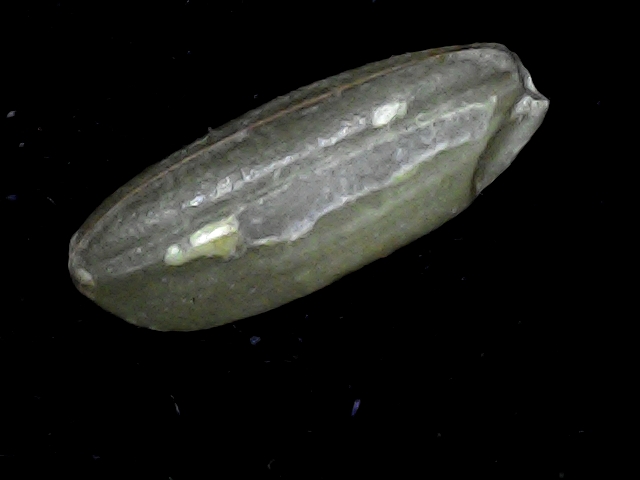
Rice variety: BD91